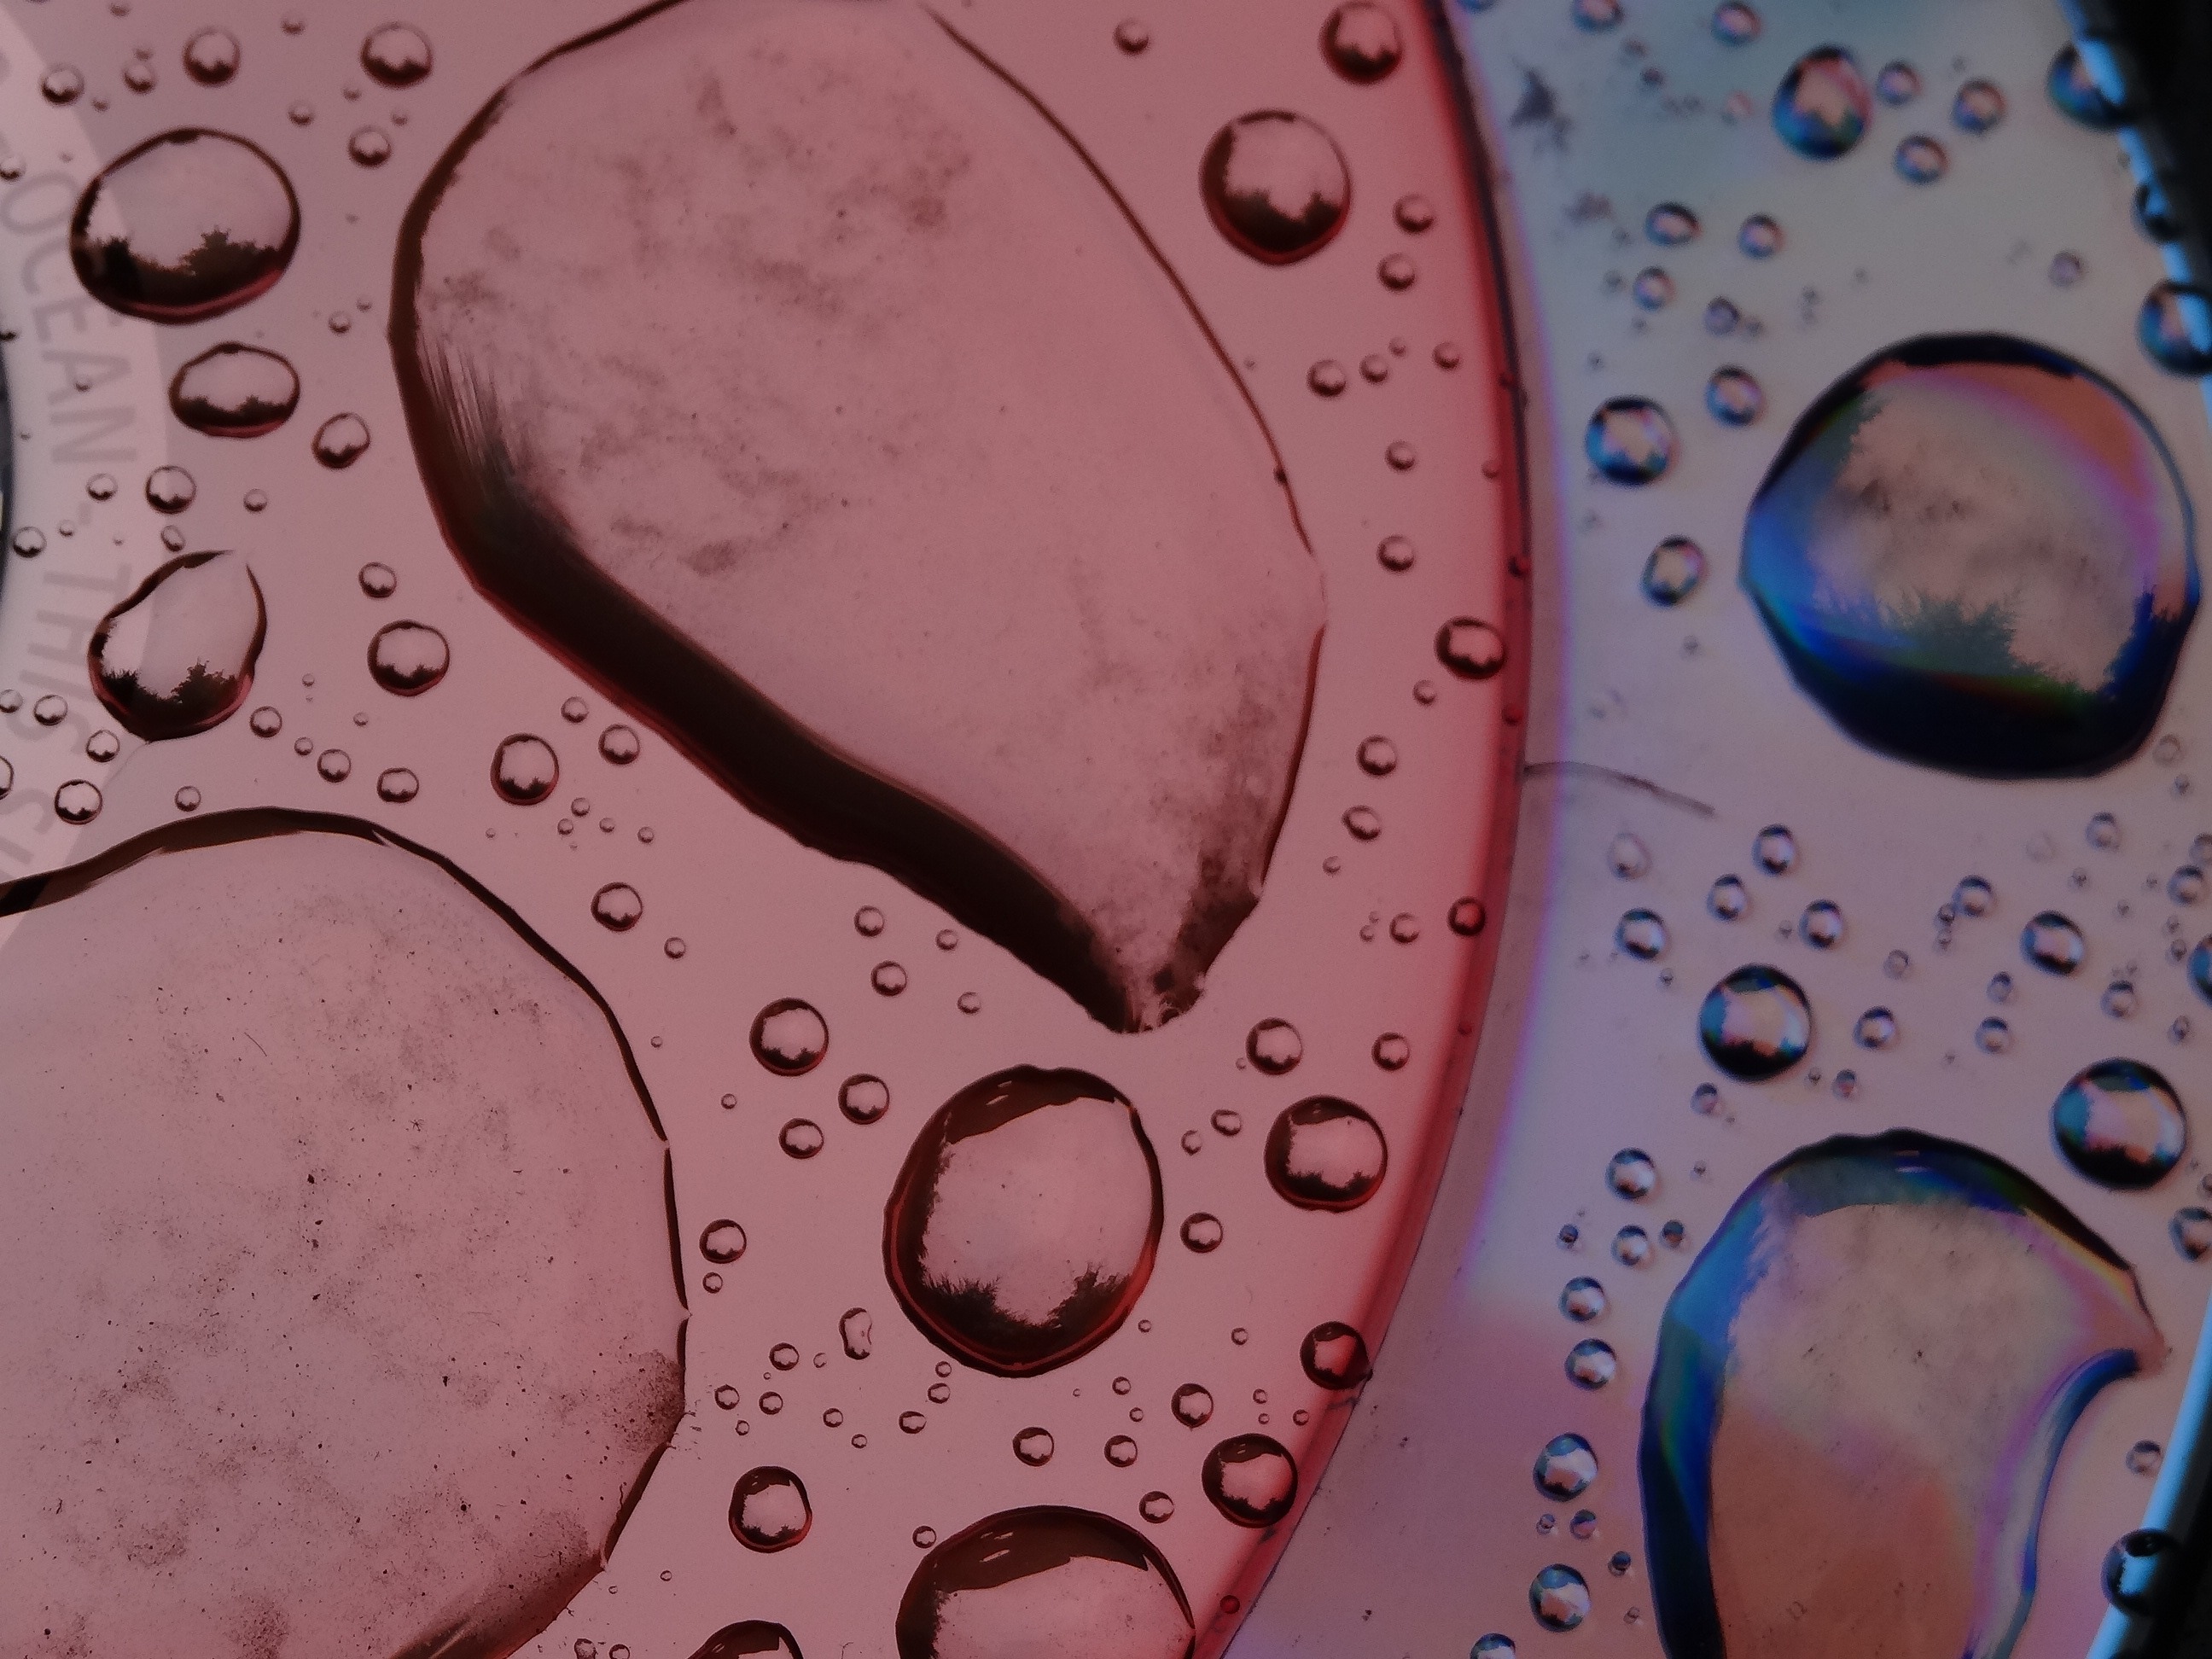
computer, hand, raindrop, color, biology, ear, circle, human body, eye, head, digital, cd, organ, drop of water, files, data, floppy disk, computer science, computer virus, cd cd rom, byte